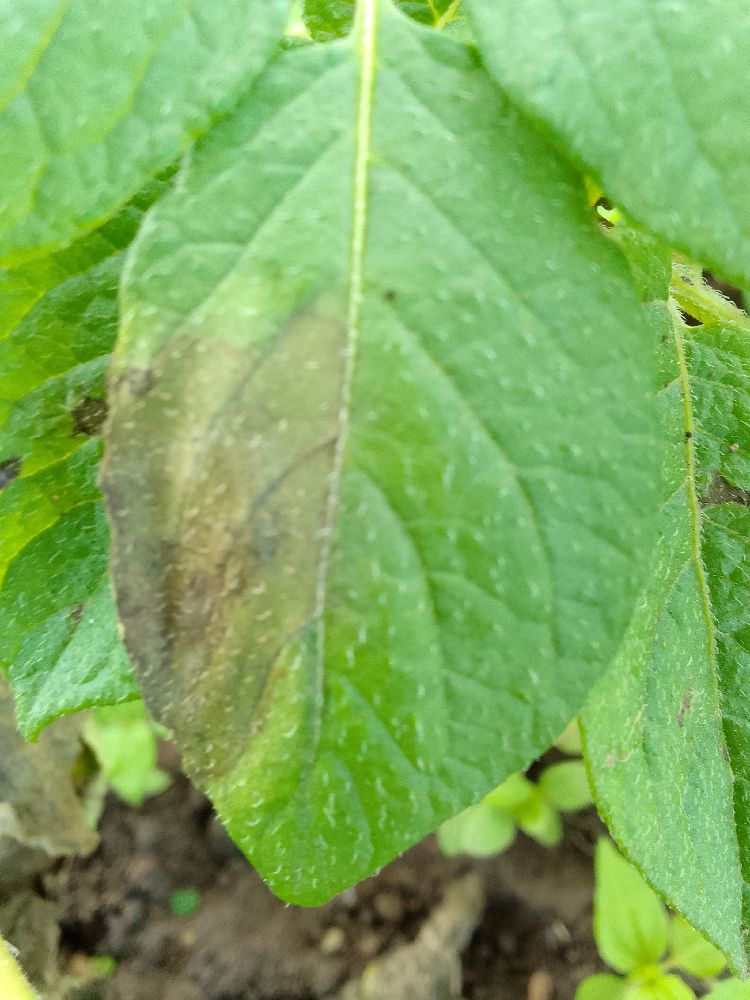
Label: Late blight